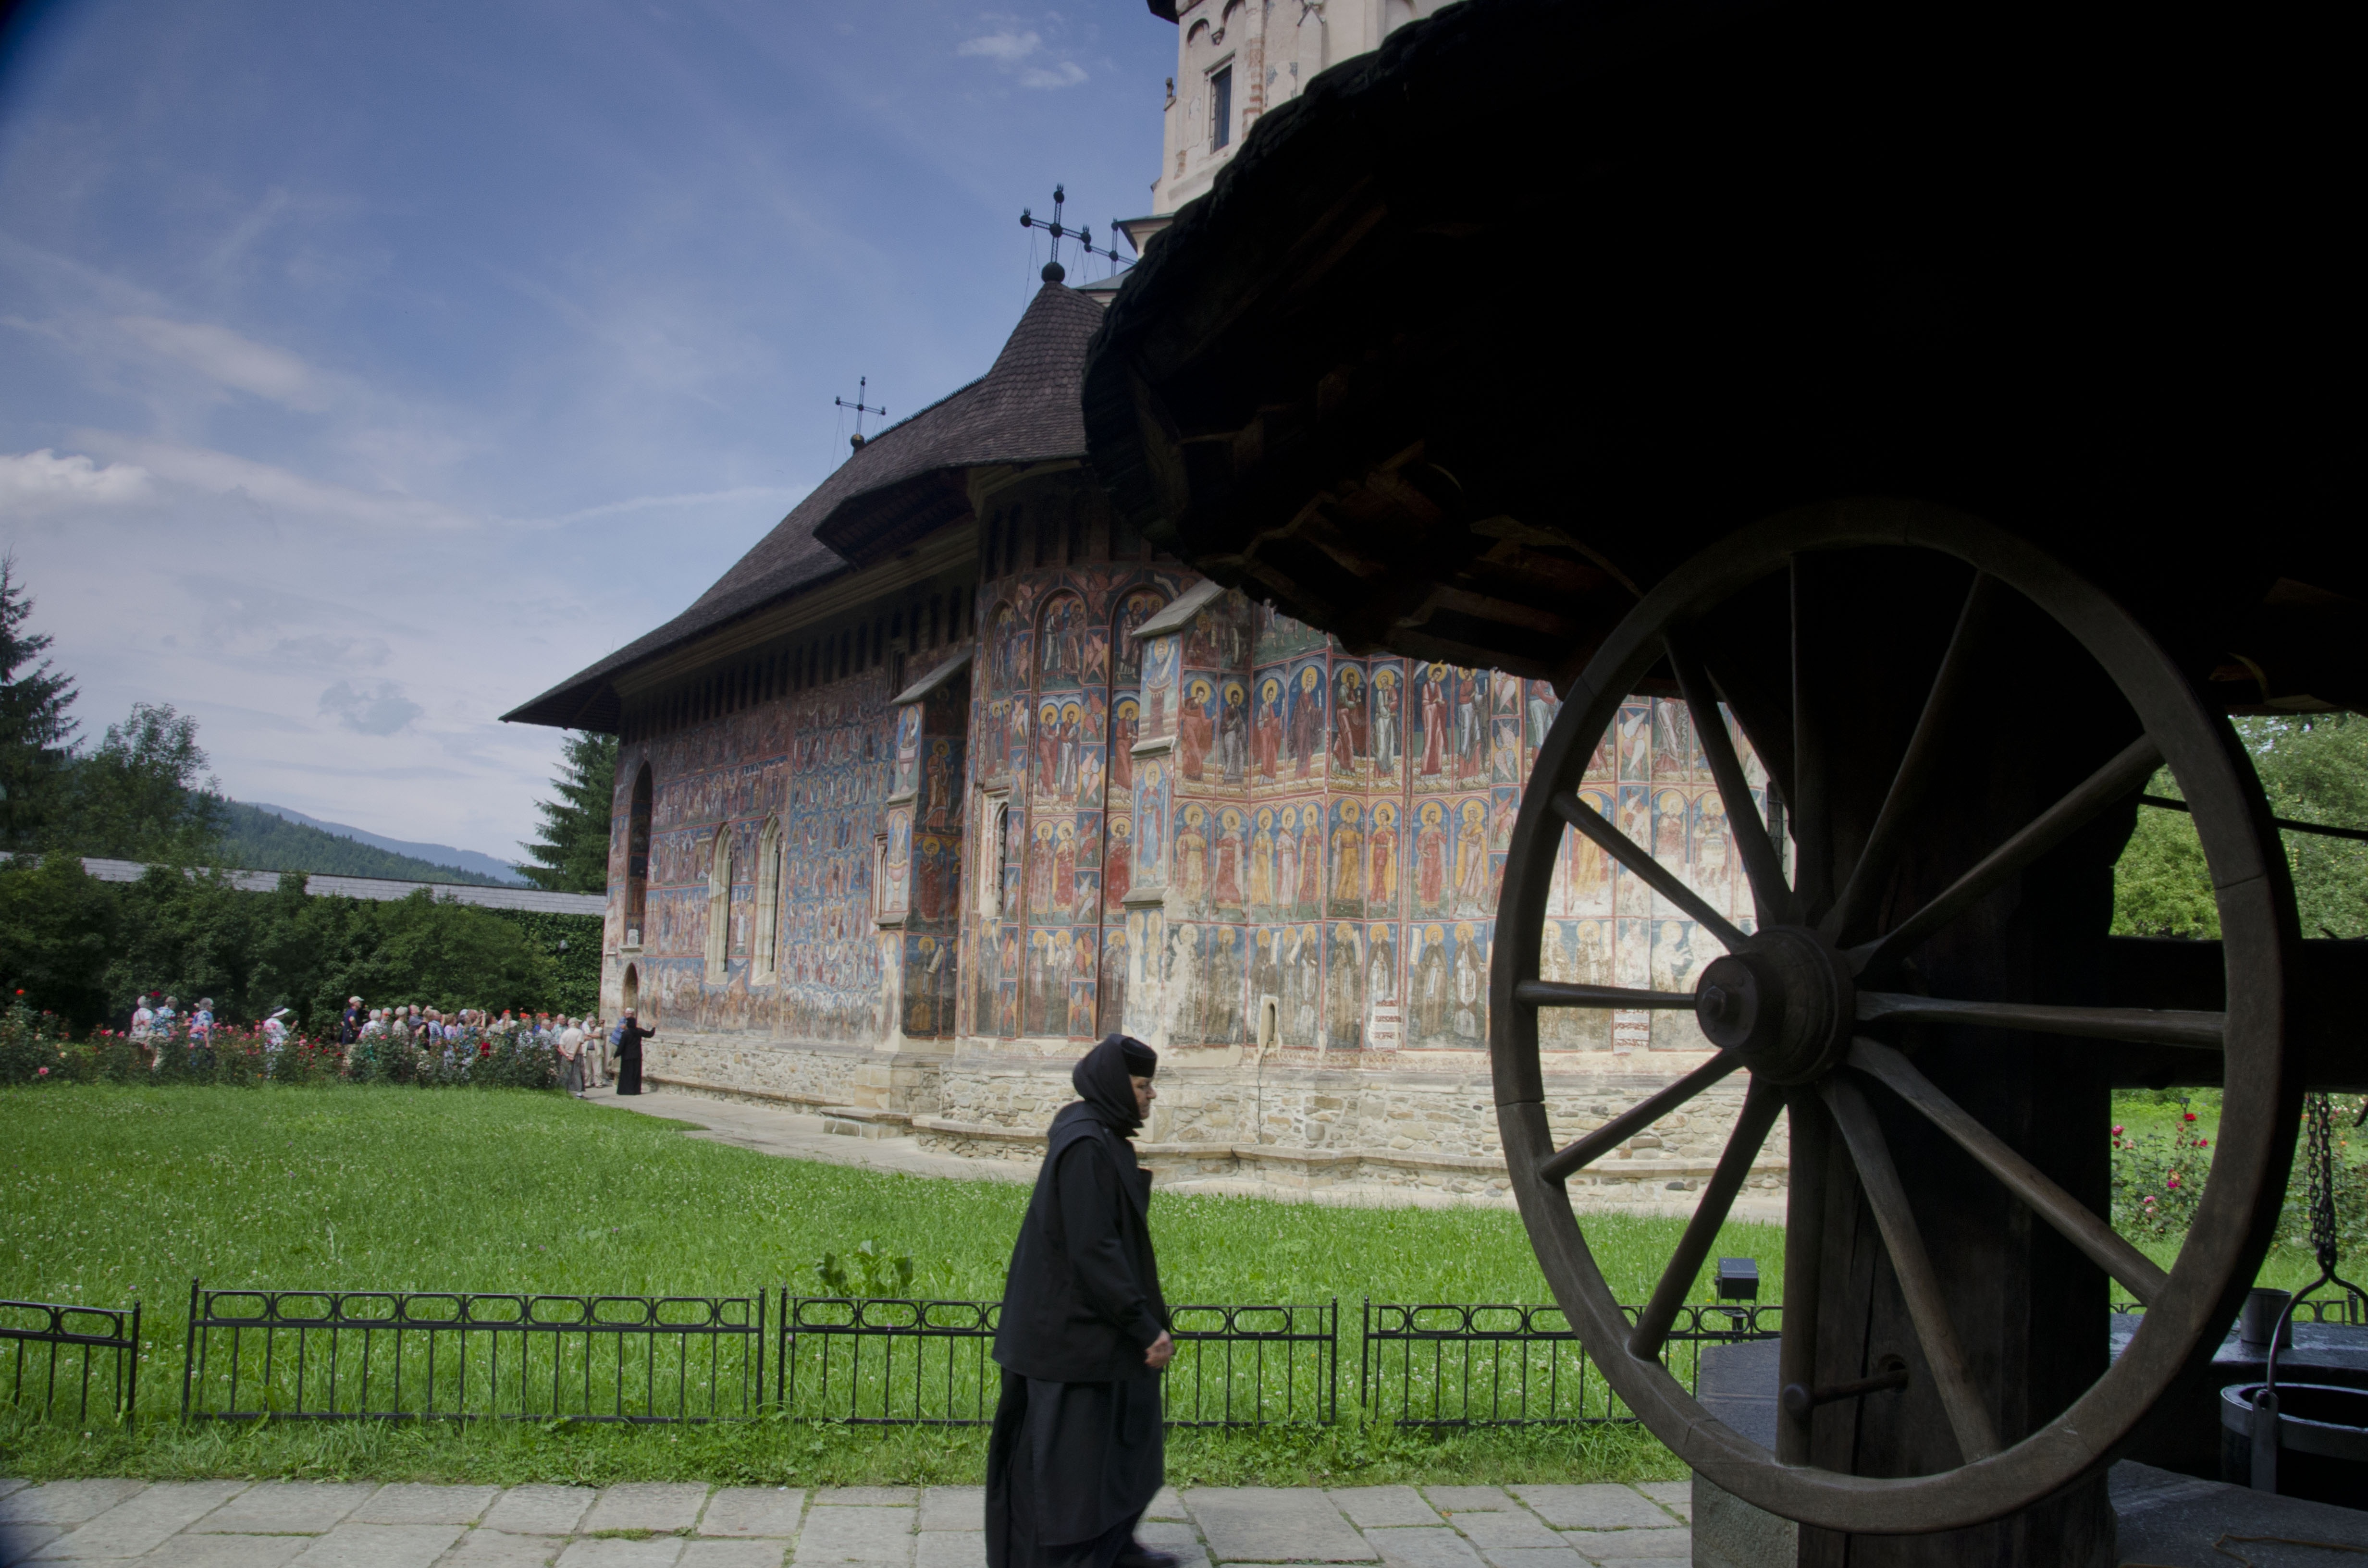
tree, grass, plant, sky, woman, building, religion, nun, monastery, romania, sister, moldovita, zabyek